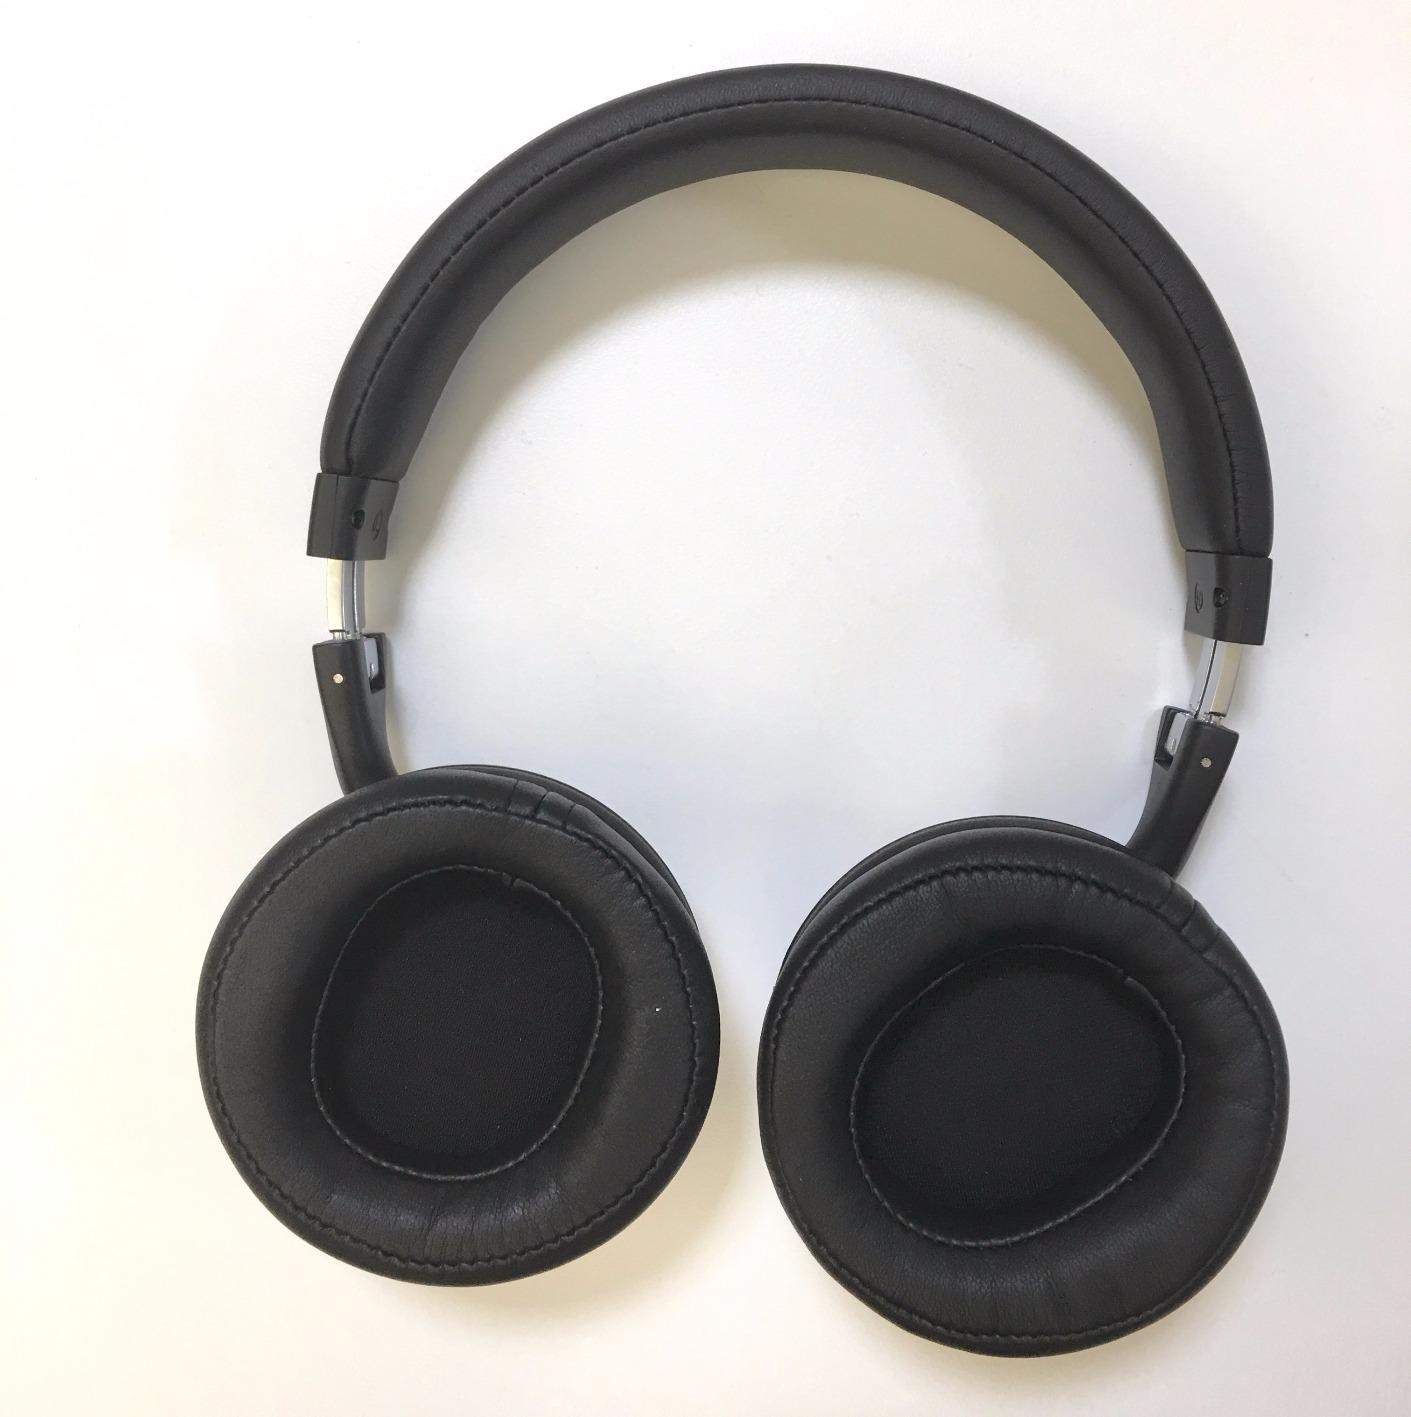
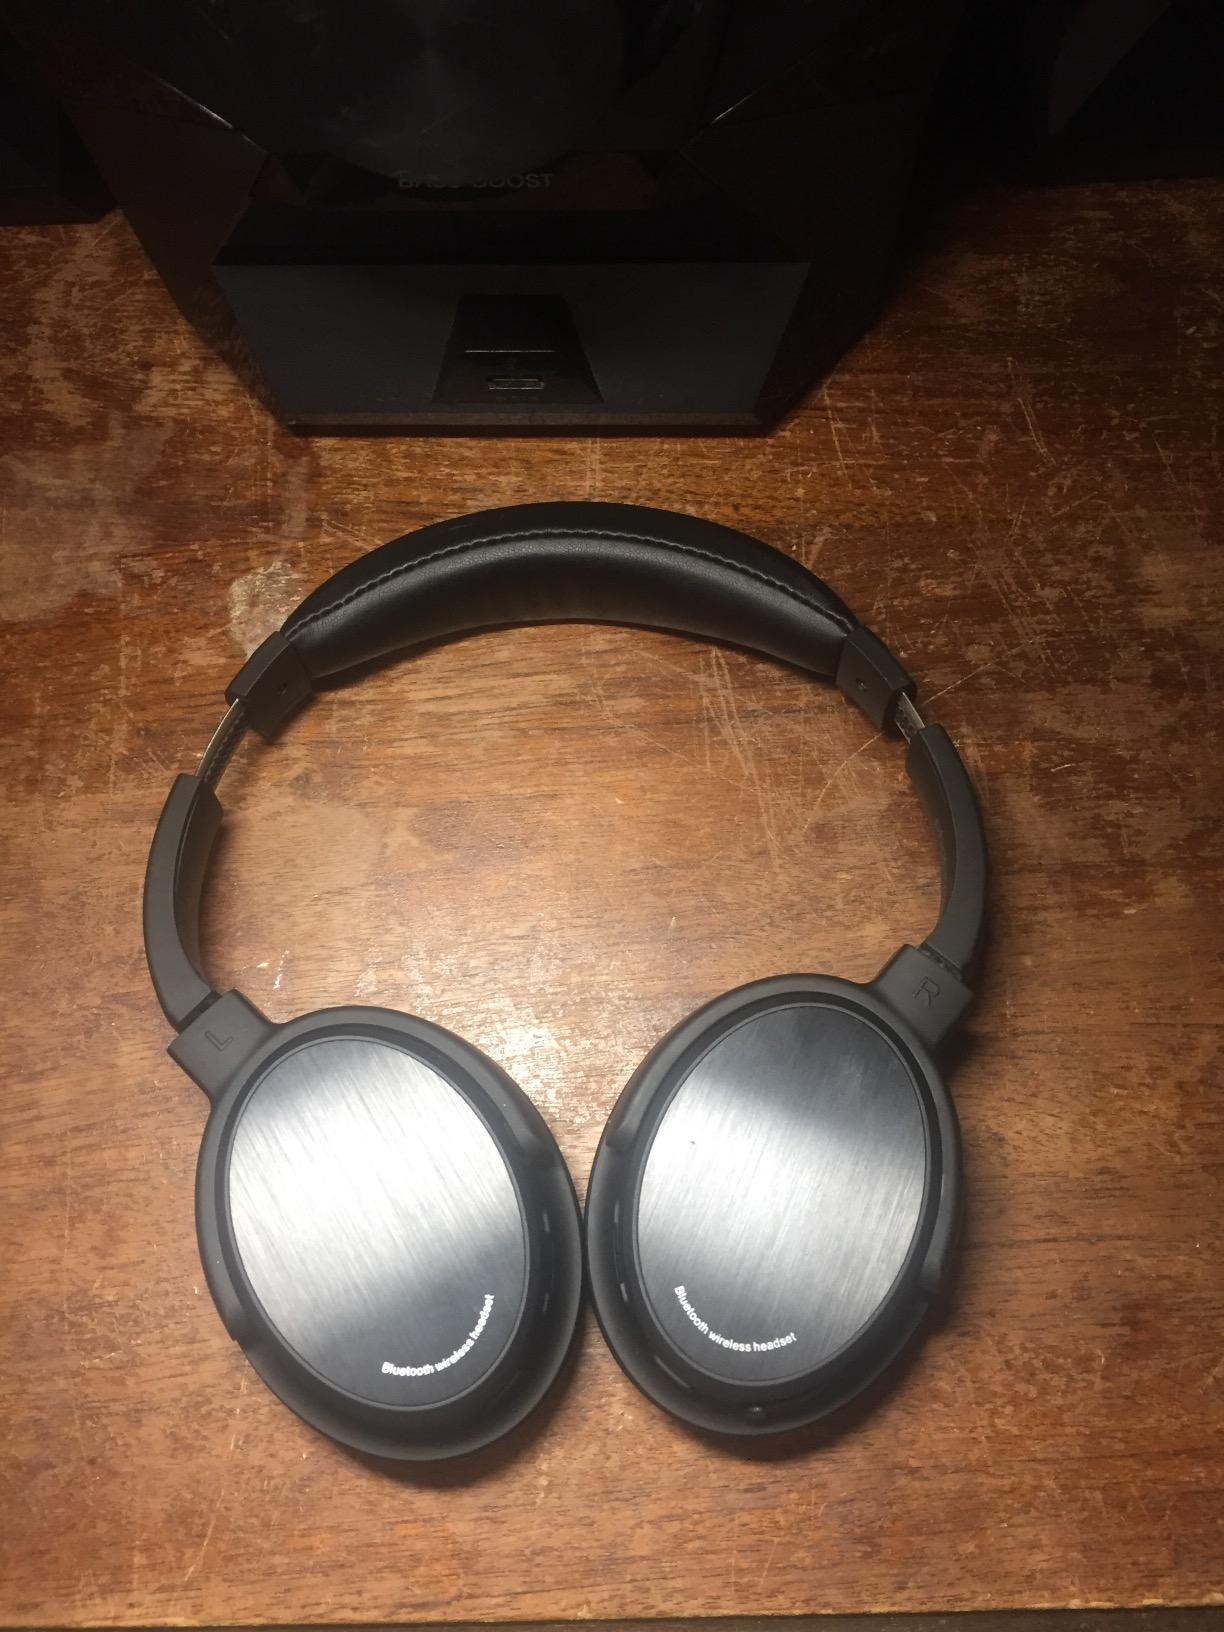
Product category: headphones
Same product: no